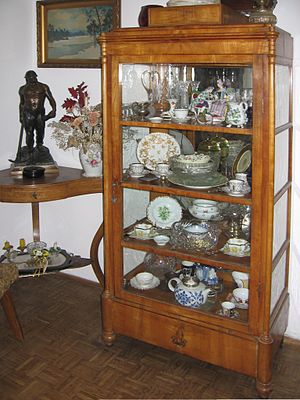
Møbel
Vitrineskab
Et møbel er ofte et flytbart inventar til opbevaring og til at sidde eller ligge på.